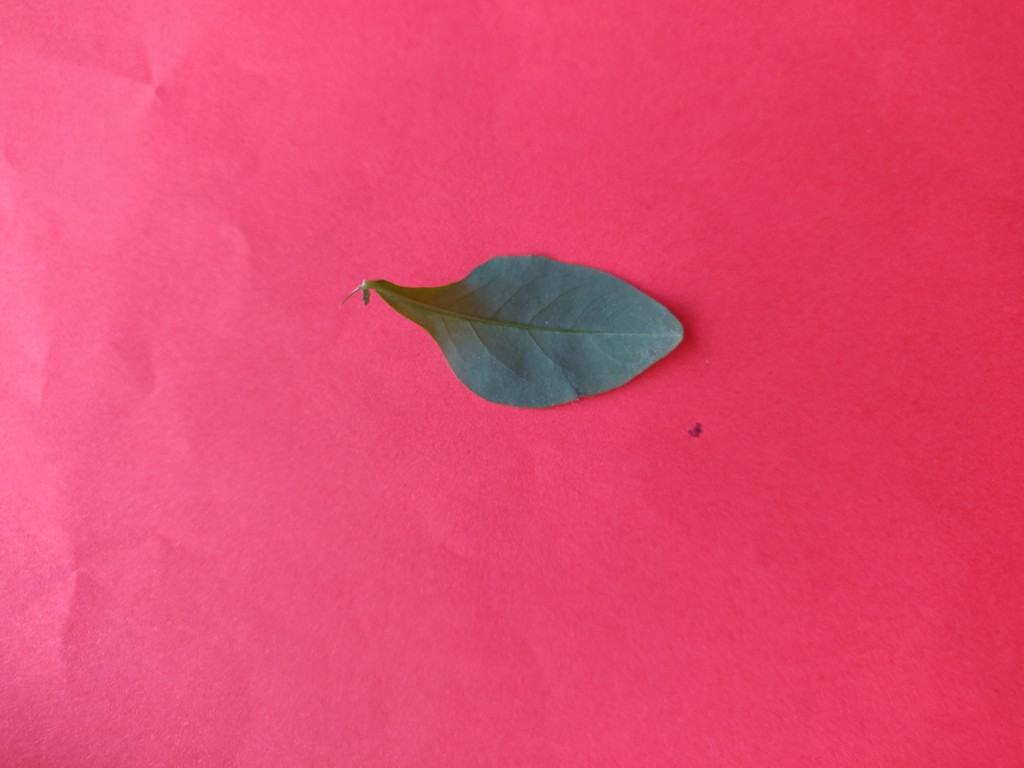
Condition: Healthy
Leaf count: single
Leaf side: back